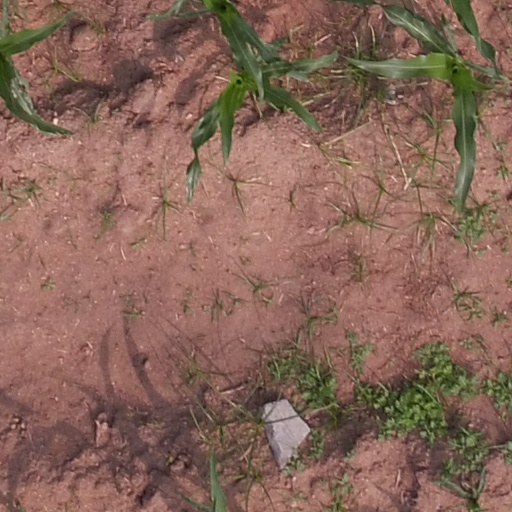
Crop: maize; corn